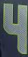
Number: 4